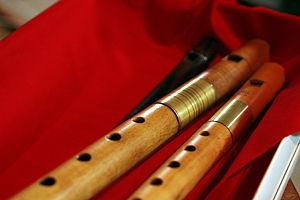
Terme générique, une flûte est un instrument de musique à vent dont le son est créé par l'oscillation d'un jet d’air autour d'un biseau droit, en encoche ou en anneau.